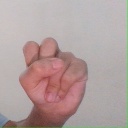
अक्षर: स